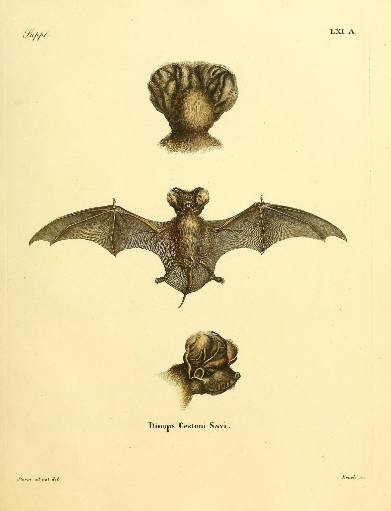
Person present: No